Constable of the Tower

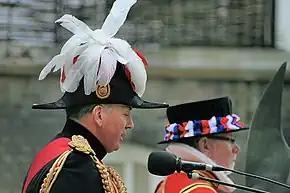
General Richard Dannatt, dressed in full ceremonial uniform of HM's Constable of the Tower (2010)

The Constable of the Tower is the most senior appointment at the Tower of London. In the Middle Ages a constable was the person in charge of a castle when the owner—the king or a nobleman—was not in residence. The Constable of the Tower had a unique importance as the person in charge of the principal fortress defending the capital city of England.